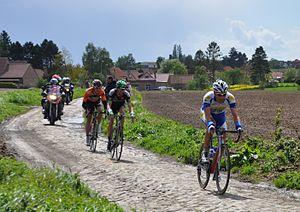
Echappée de la première étape, sur les pavés de Mons en Pévèle, lors des 4 jours de Dunkerque 2015
La 61ᵉ édition des Quatre Jours de Dunkerque a eu lieu du 6 au 10 mai 2015. La course fait partie du calendrier UCI Europe Tour 2015 en catégorie 2.HC.